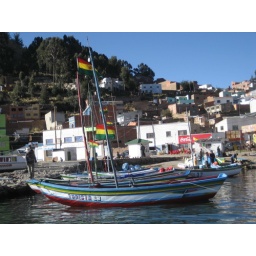
colorful boats in the harbor